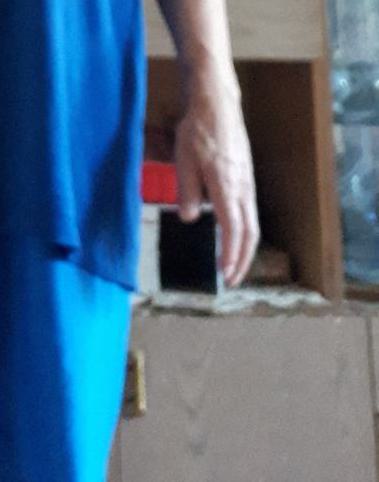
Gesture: no_gesture